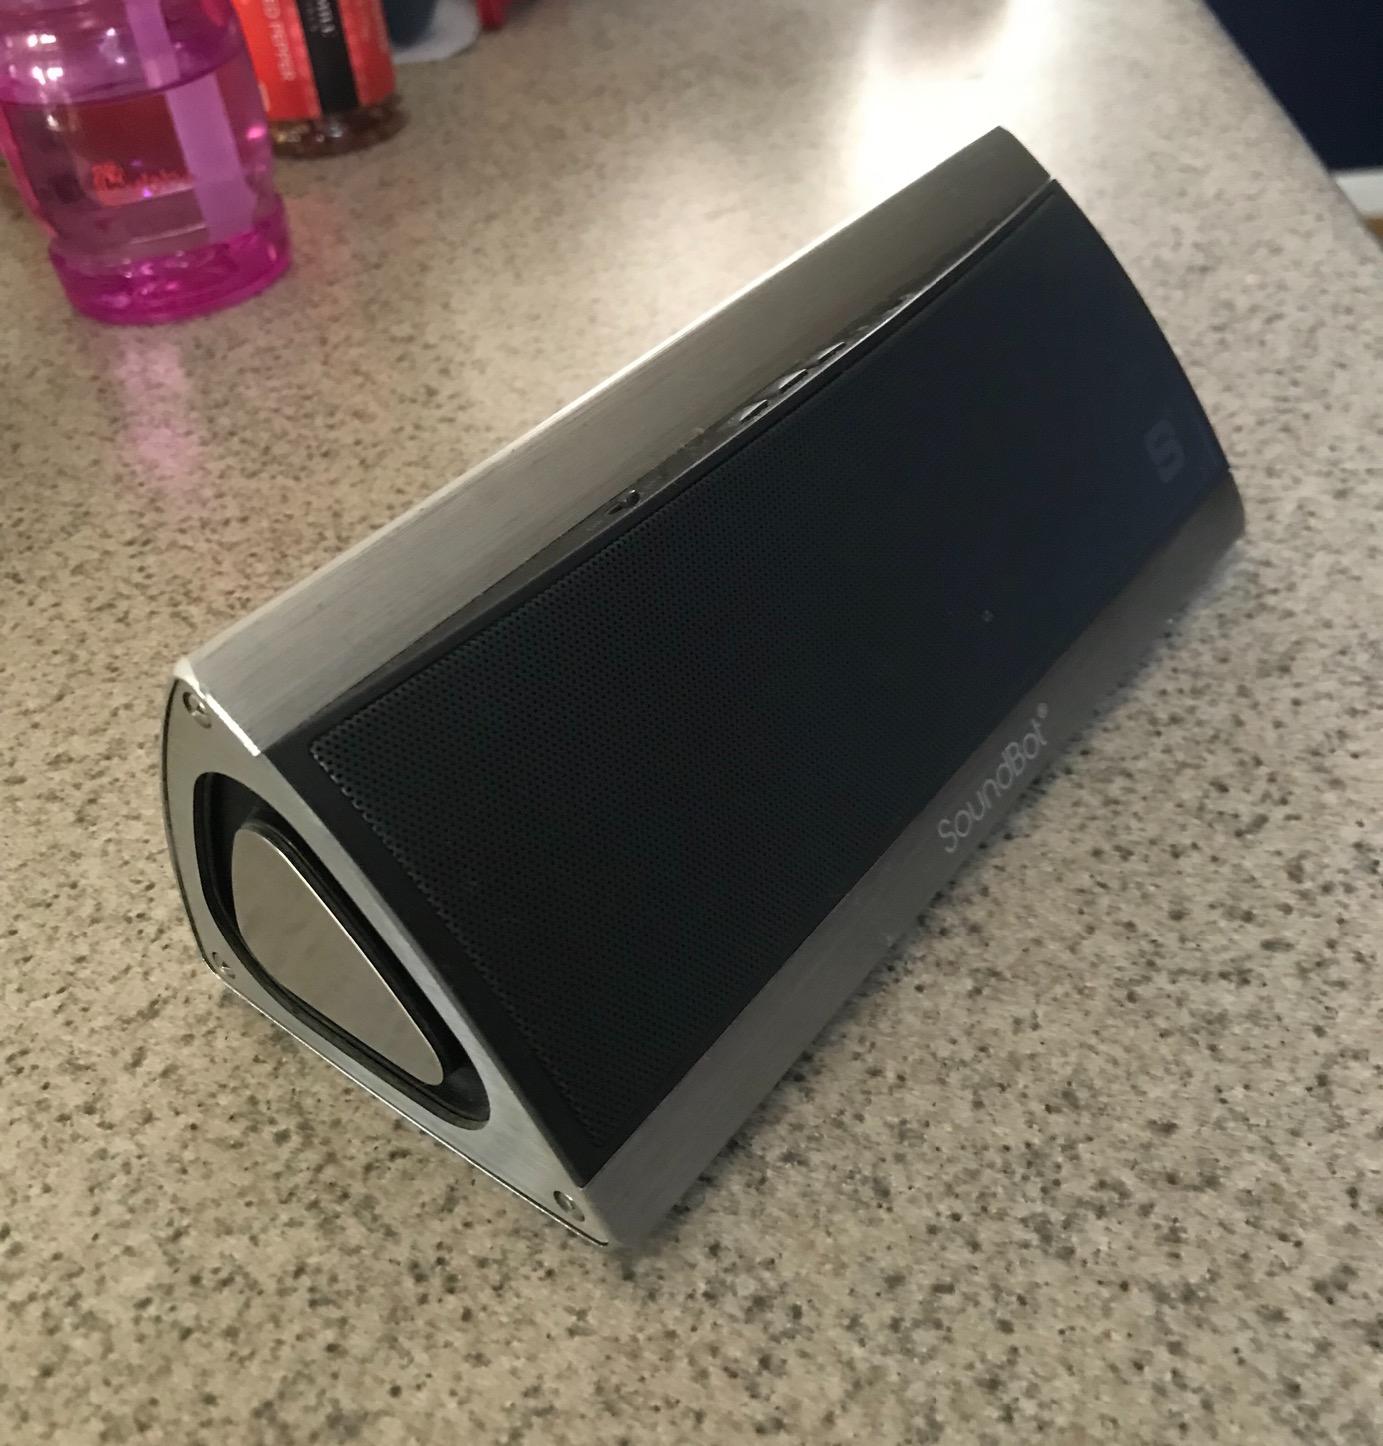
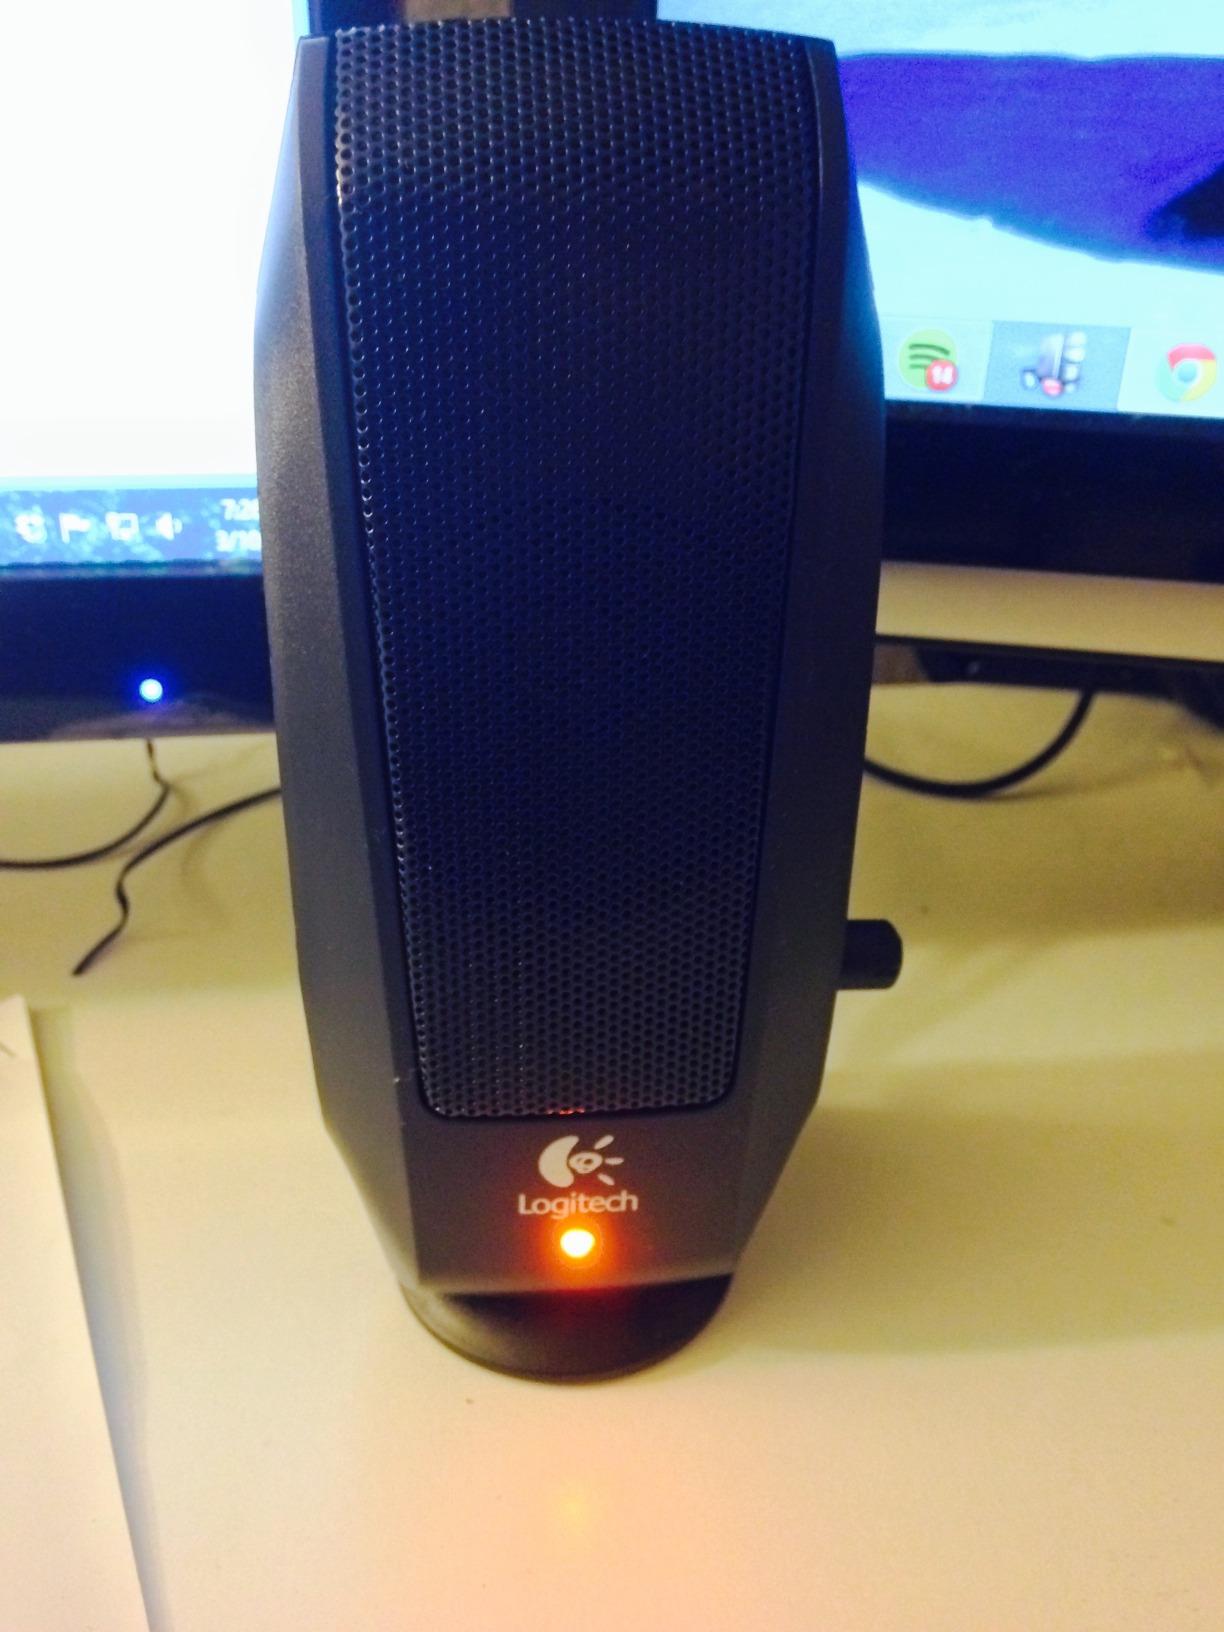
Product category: speaker
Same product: no